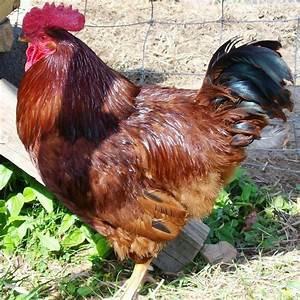
chicken